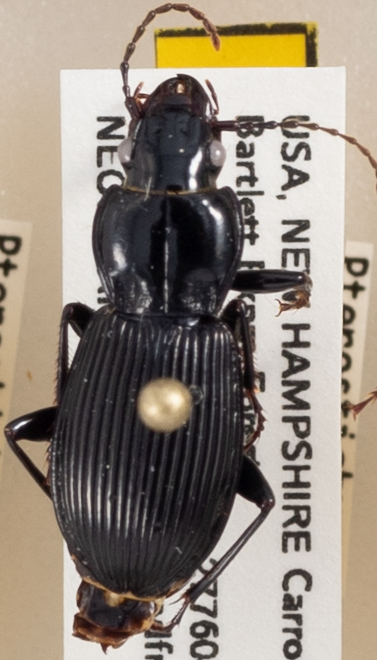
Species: Pterostichus coracinus
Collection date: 2018-09-06
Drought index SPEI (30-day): -0.692
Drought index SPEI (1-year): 0.158
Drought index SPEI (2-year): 0.47